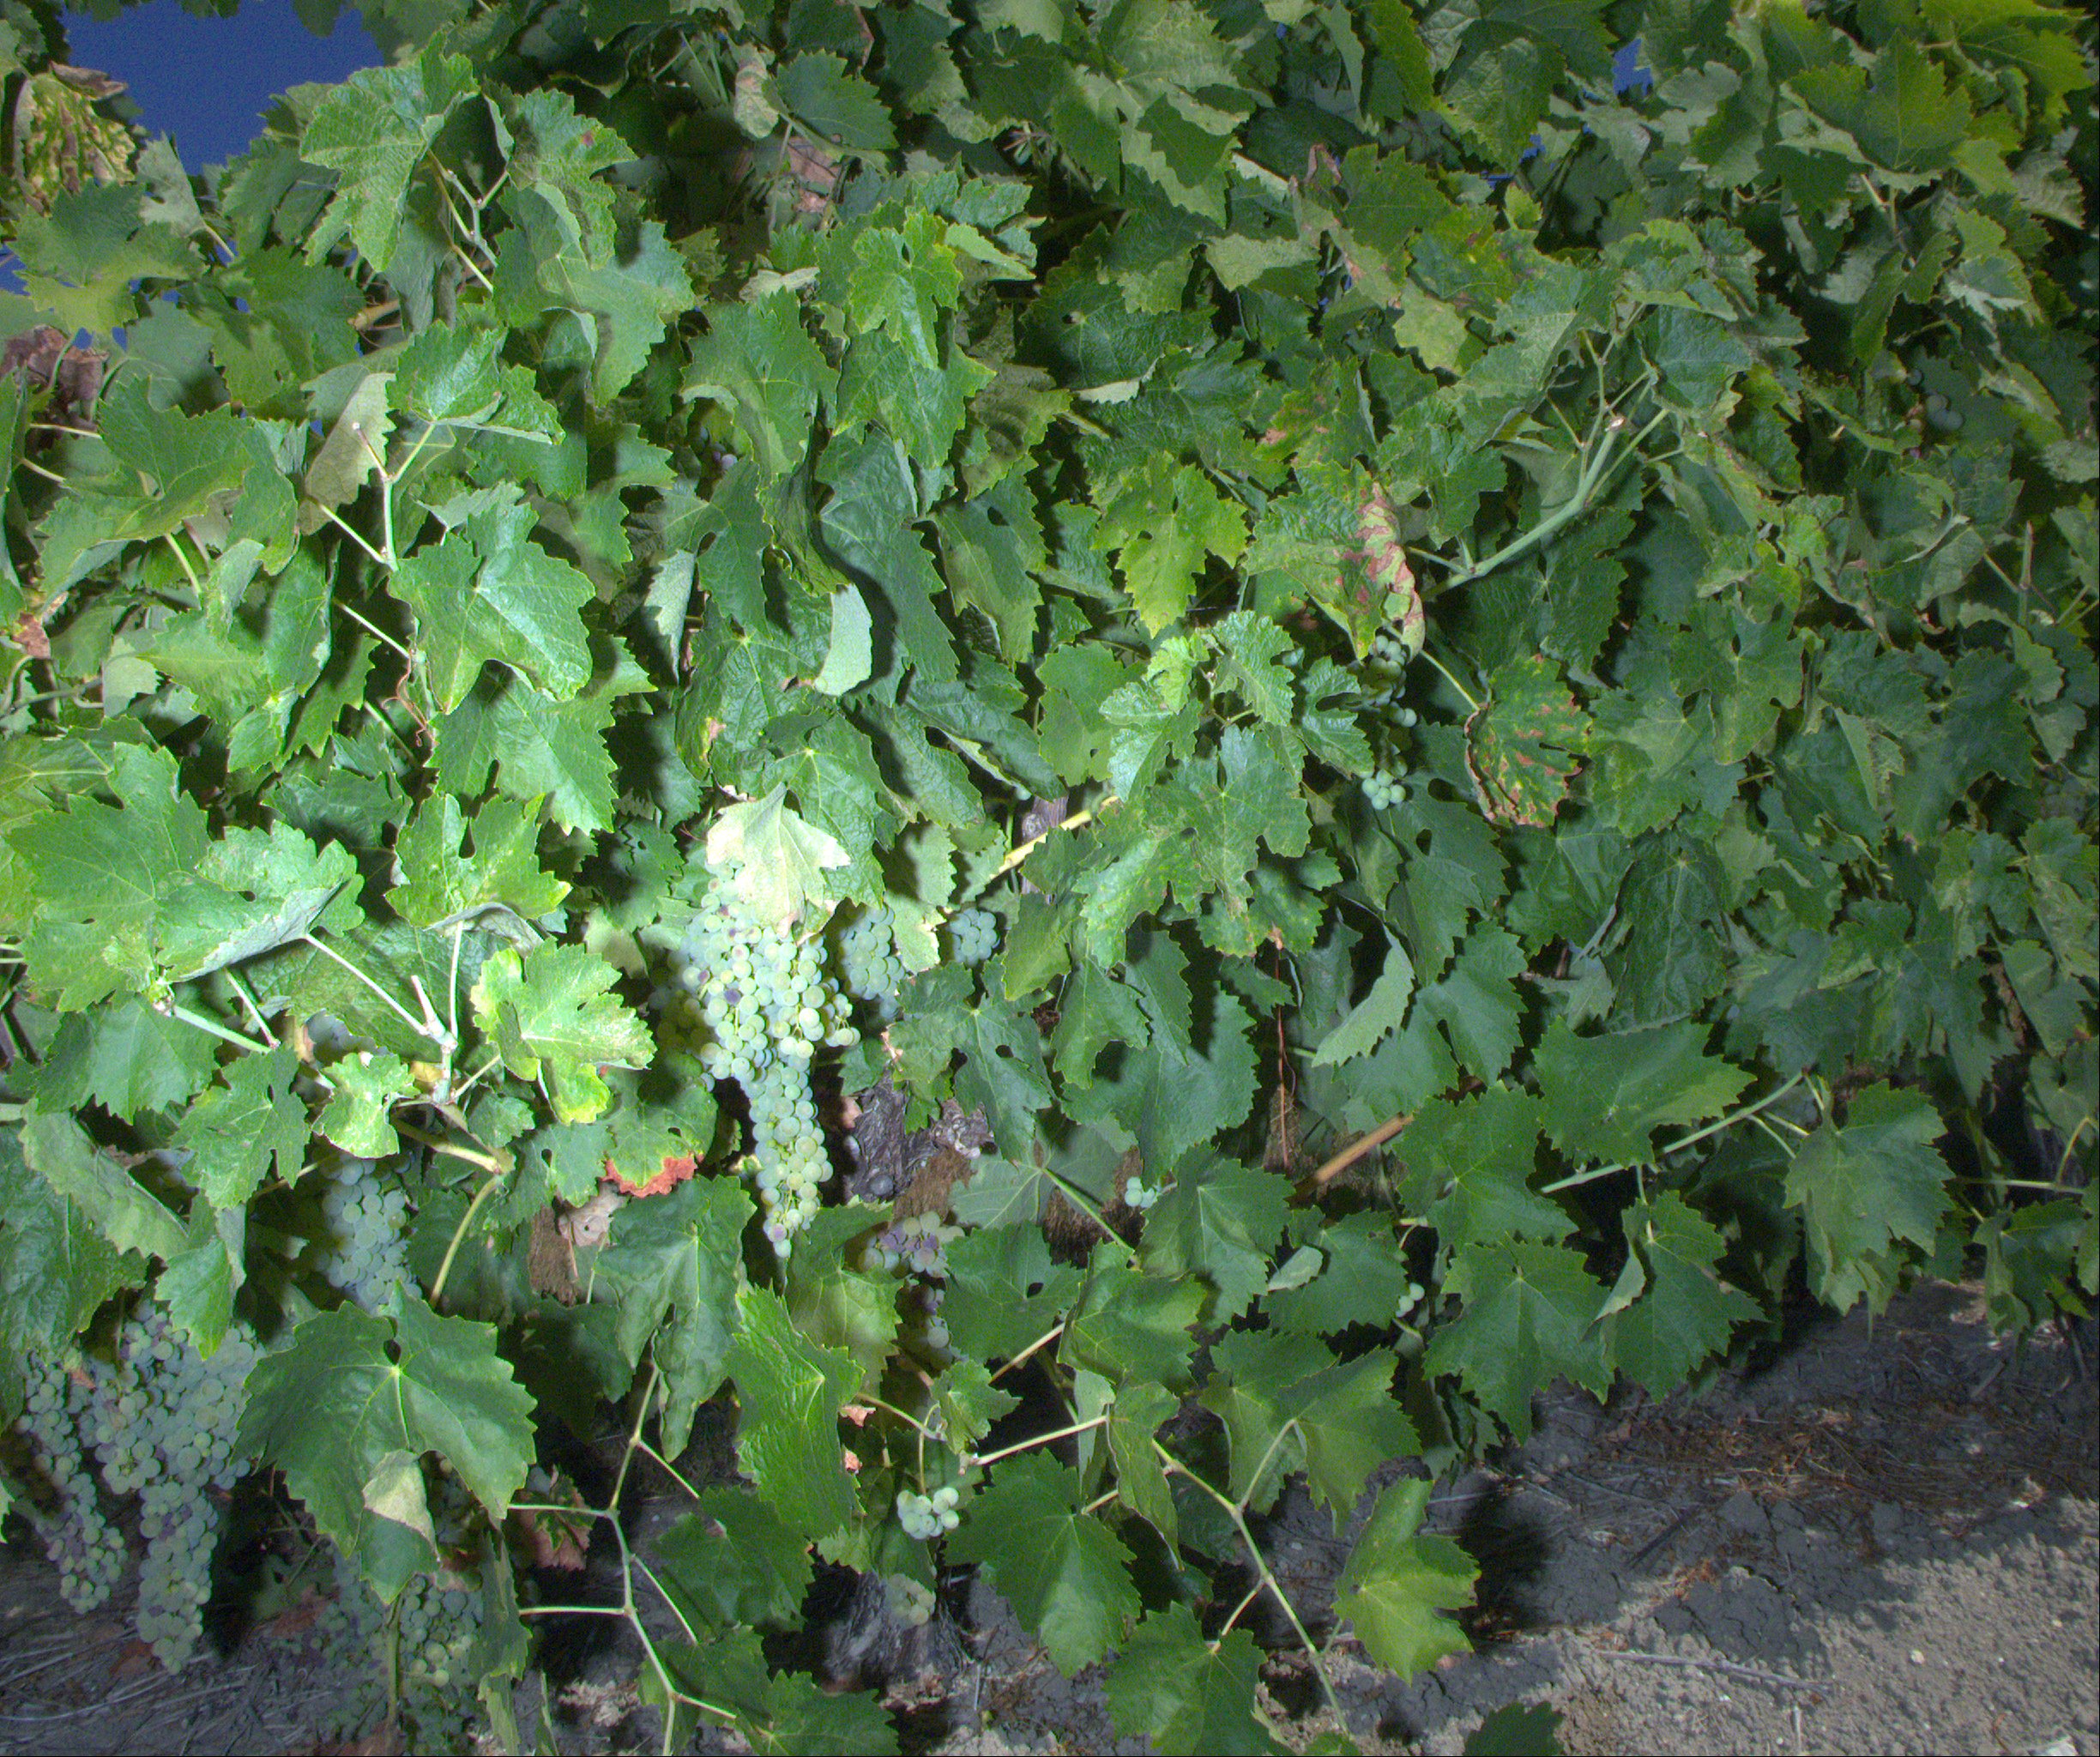
Grape variety: ugni-blanc
Disease: esca